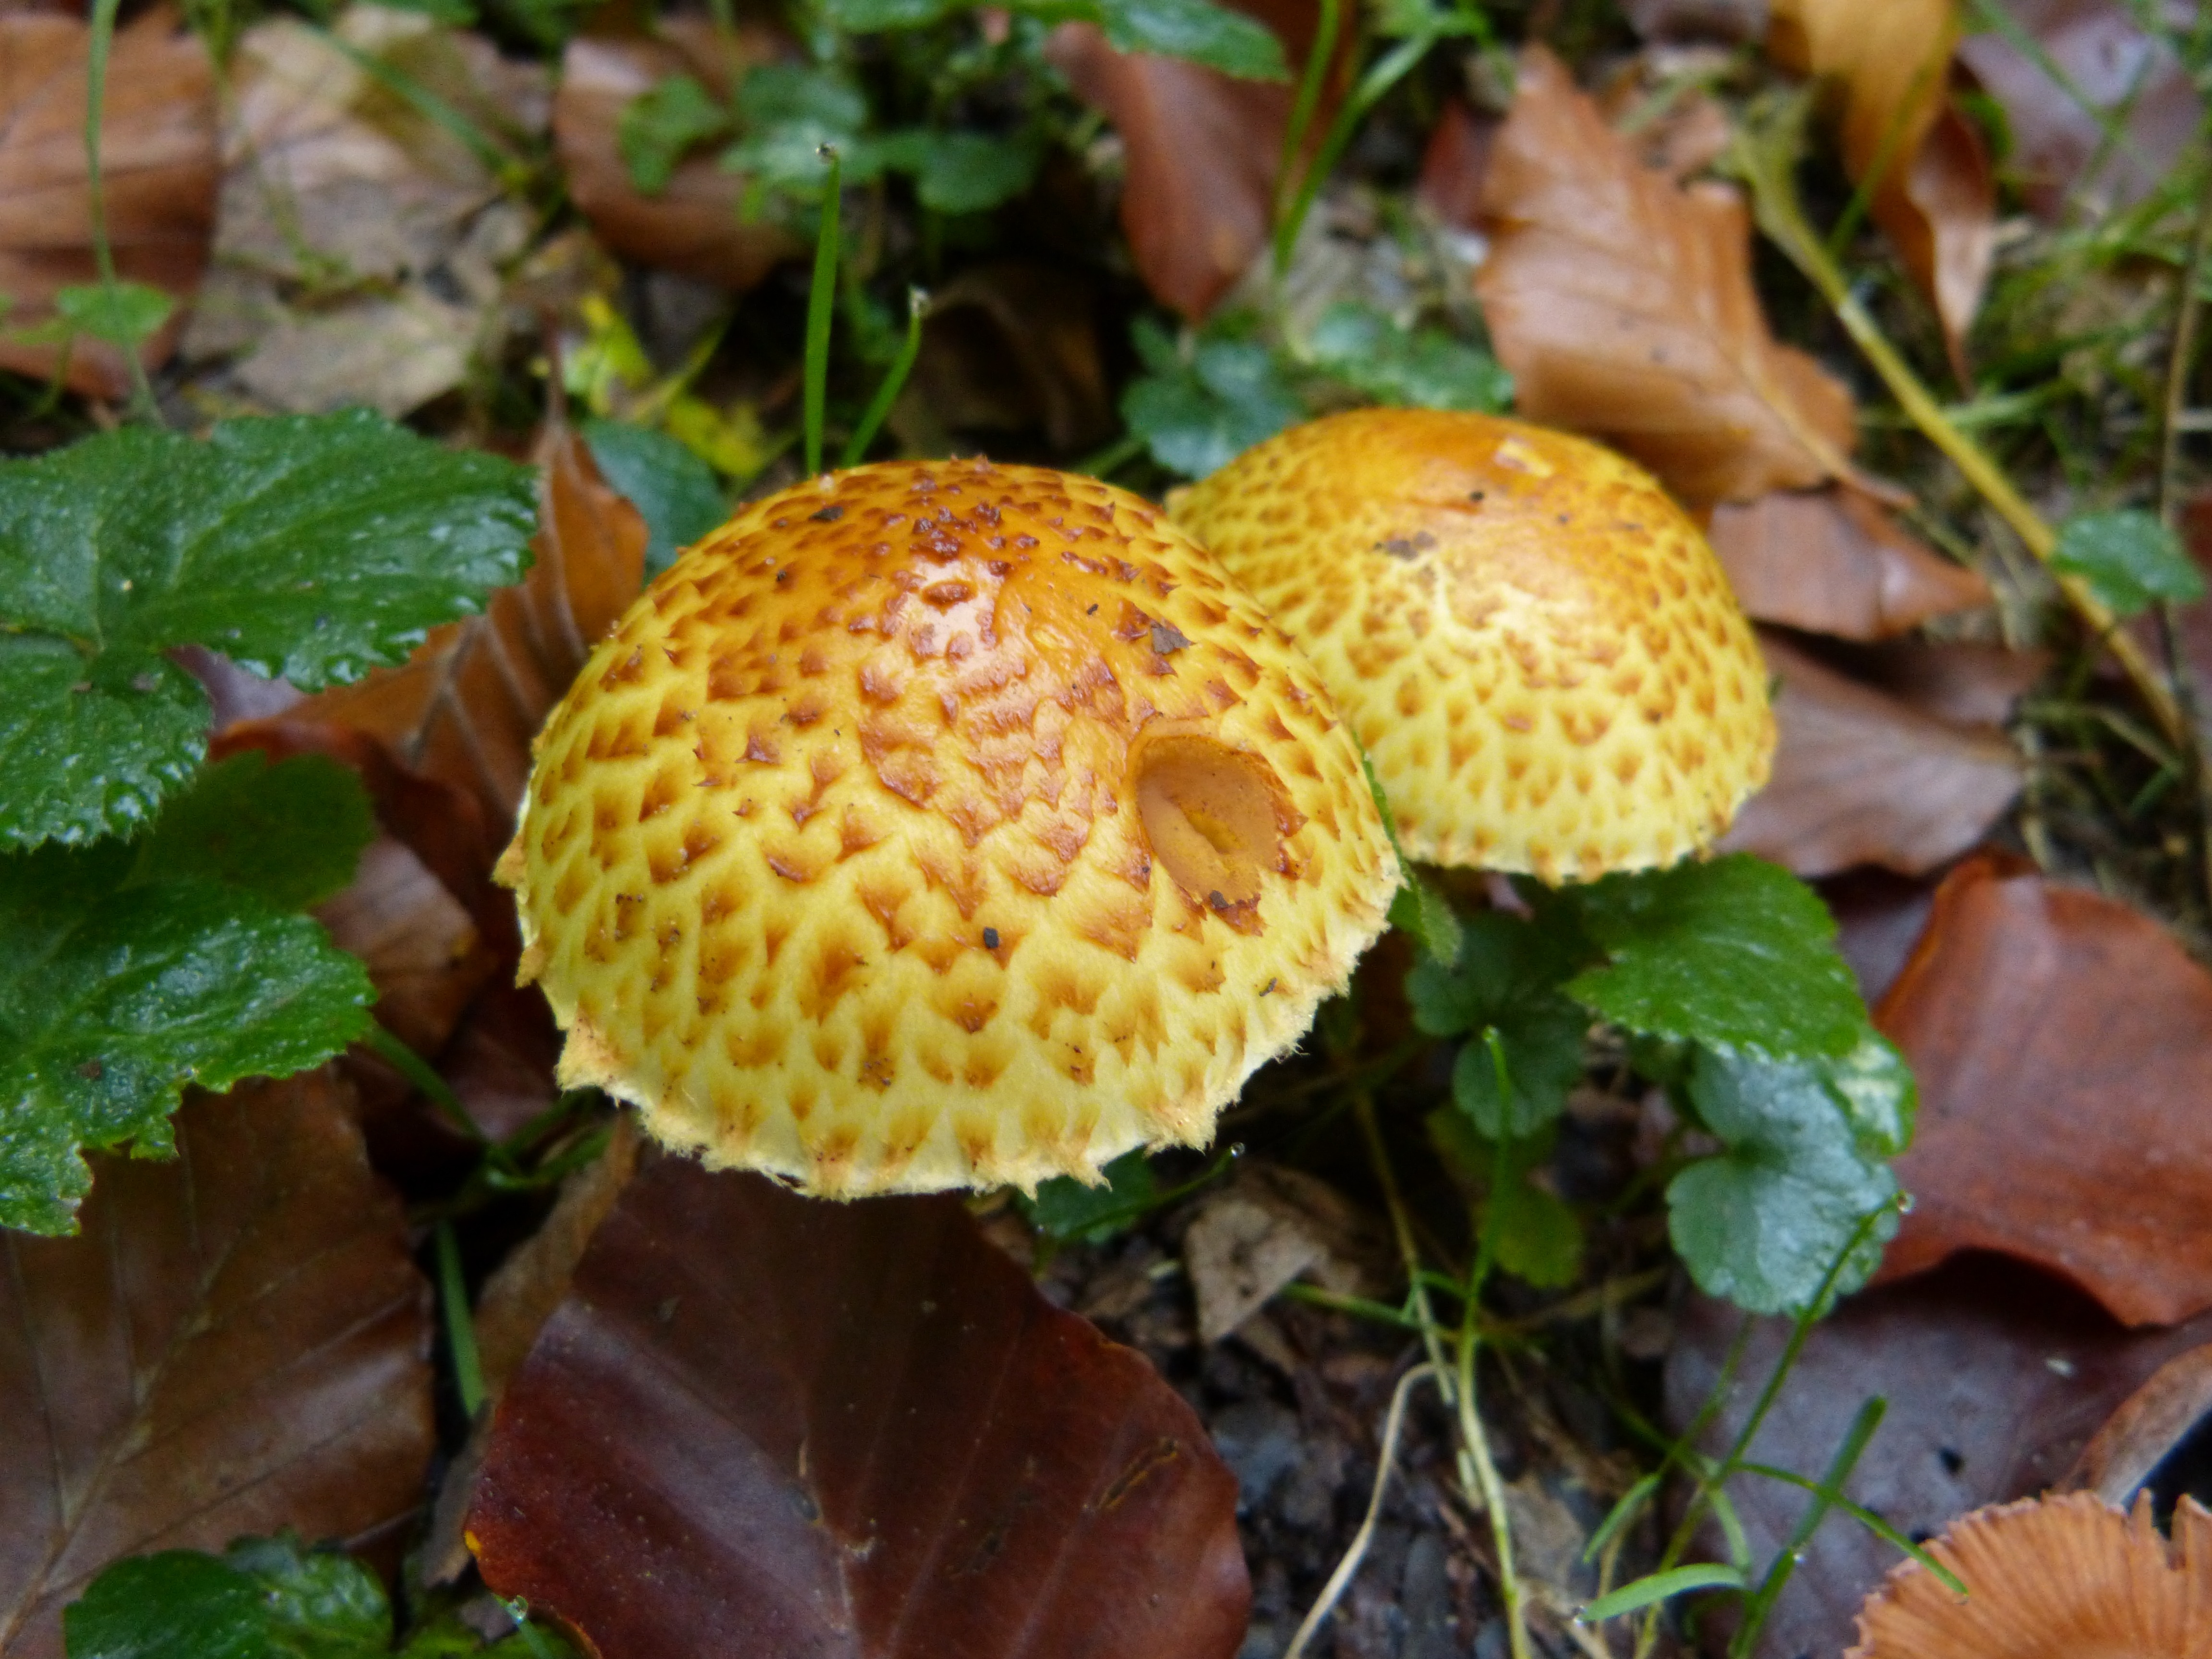
forest, leaf, flower, gift, produce, autumn, botany, mushroom, flora, fungus, mushrooms, toxic, agaric, bolete, macro photography, edible mushroom, medicinal mushroom, penny bun